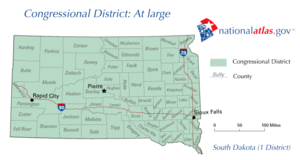
Le district congressionnel est une circonscription électorale pour la représentation au sein de la Chambre des représentants des États-Unis, chambre basse du Congrès des États-Unis. Ils sont actuellement au nombre de 435. Chaque État américain possède un certain nombre de districts, proportionnel à son poids démographique au sein des États-Unis, avec au moins un district par État, nombre revu à chaque recensement, les limites d'un district variant alors en fonction de l'évolution de sa population et du nombre de districts de l'État. Cette proportionnalité reflète qu'au Congrès américain, la Chambre des représentants représente les citoyens américains alors que le Sénat représente lui les États américains.